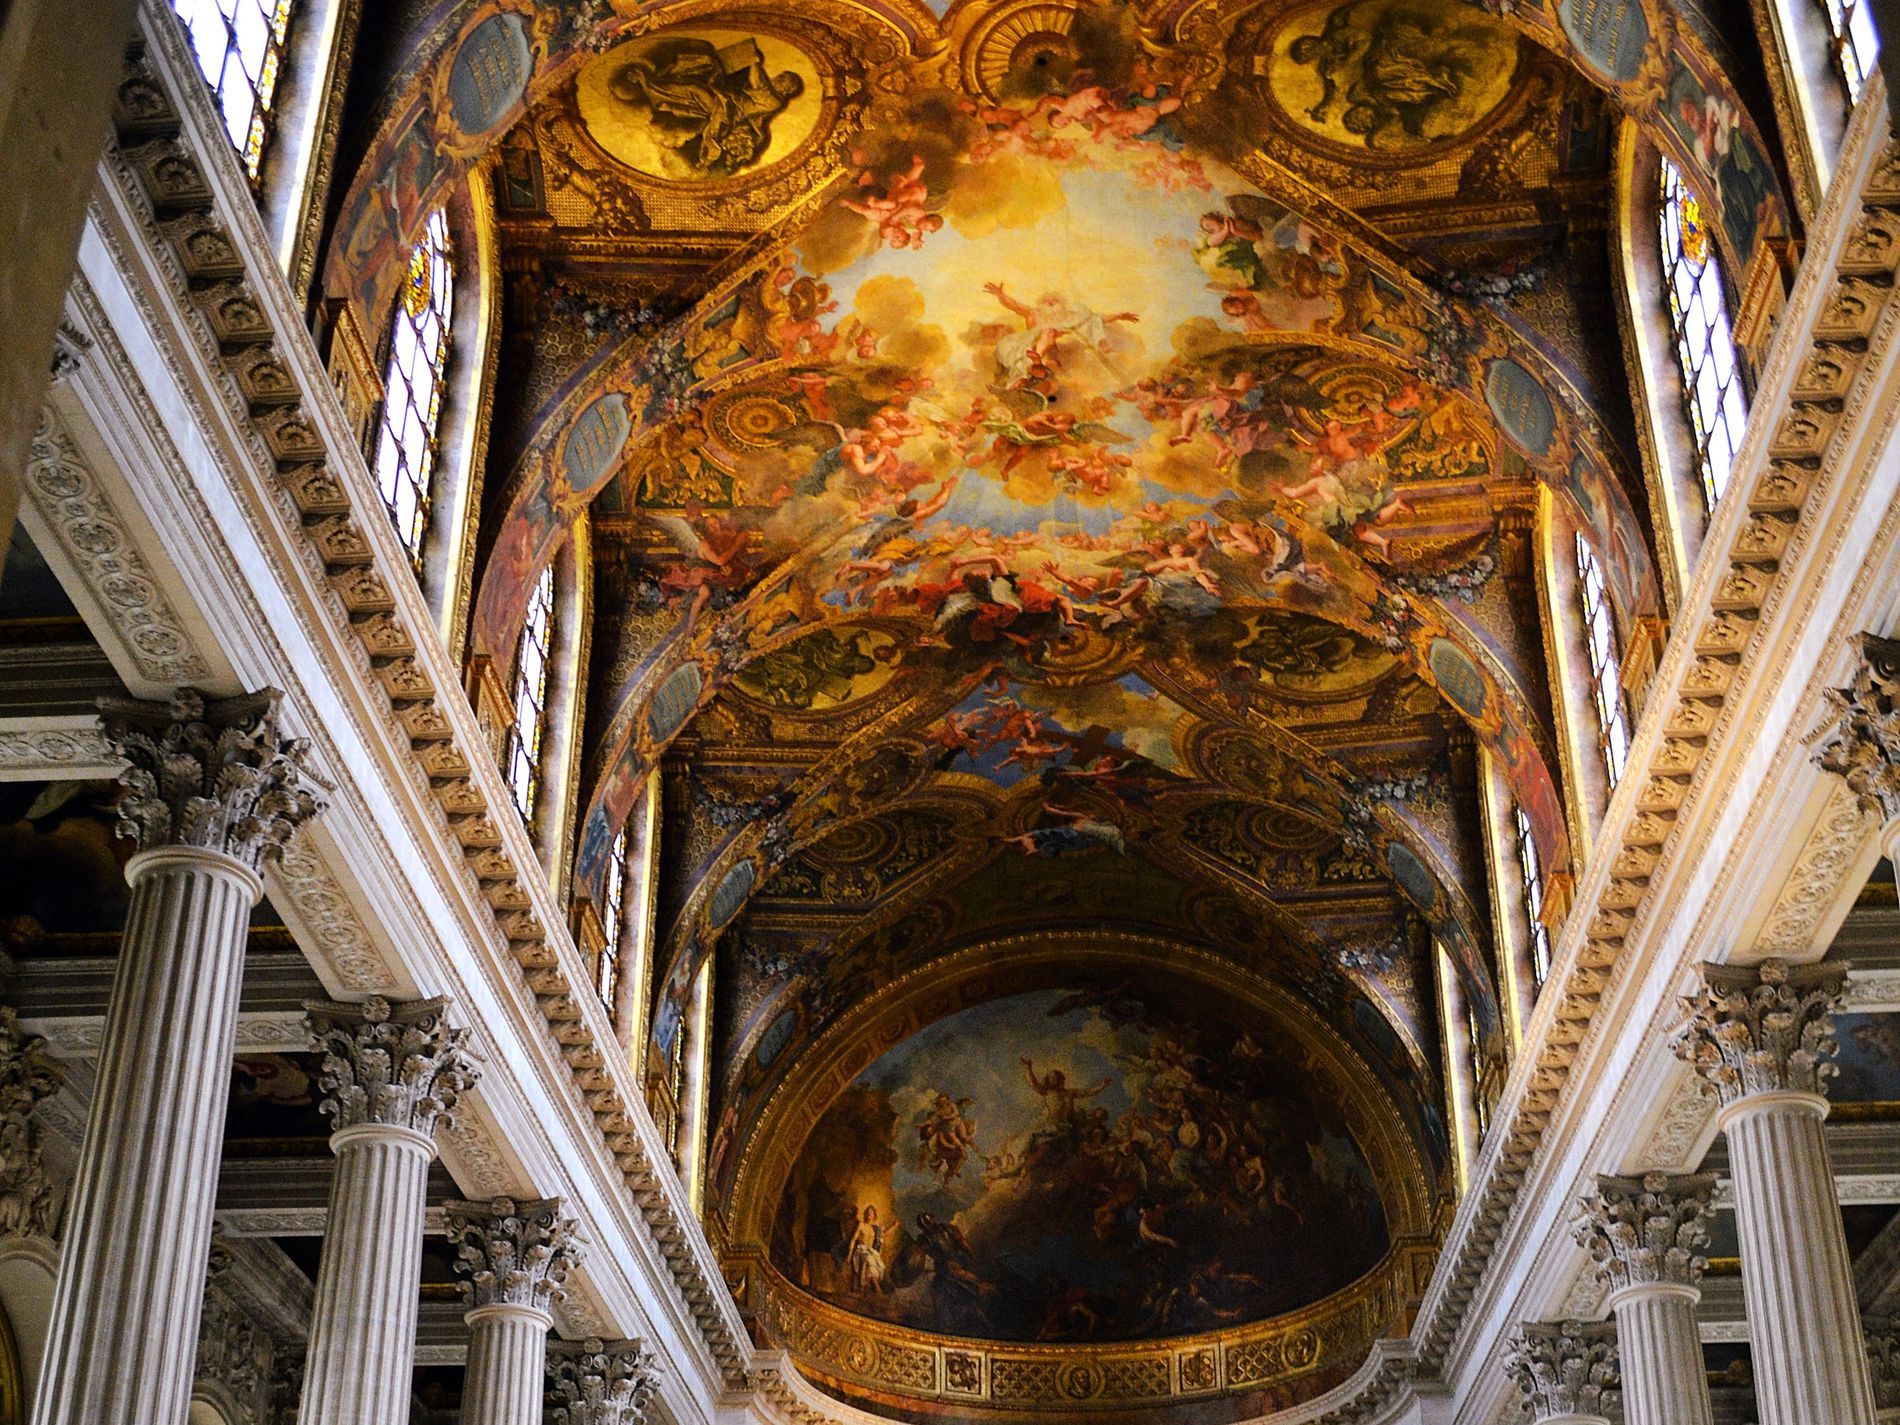
The image shows an ornate ceiling inside a historic church. The ceiling is adorned with intricate fresco paintings, surrounded by elaborate golden decorations, with many windows around it.
Low angle shot, The image shows the beautiful interior of a historic church, highlighting its detailed fresco ceiling. Warm lighting brings out the golden colors of the artwork. Large windows let in natural light, making the space feel bright and grand.
Historic Church
Labels: Architecture, Building, Altar, Church, Prayer, Person, Apse, Indoors, Crypt, Fresco ceiling, Window
Camera: NIKON CORPORATION NIKON D3100
Aperture: F3.5
Exposure: 1/15 sec
ISO: 640
Focal length: 18.0 mm